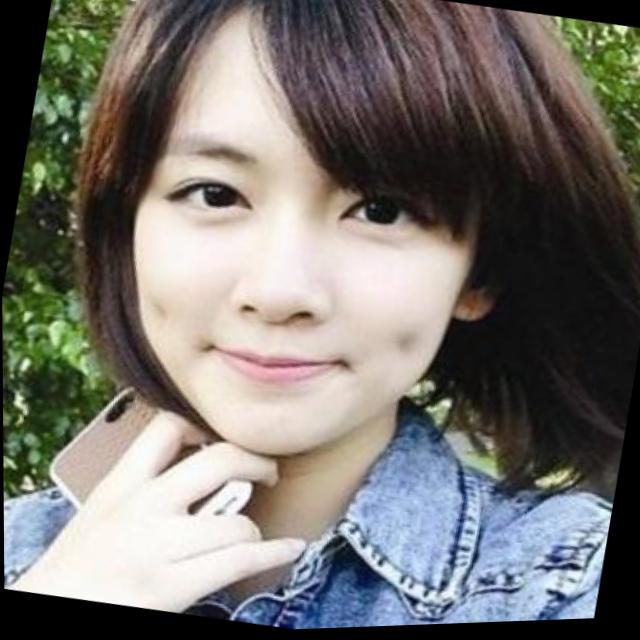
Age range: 21-44